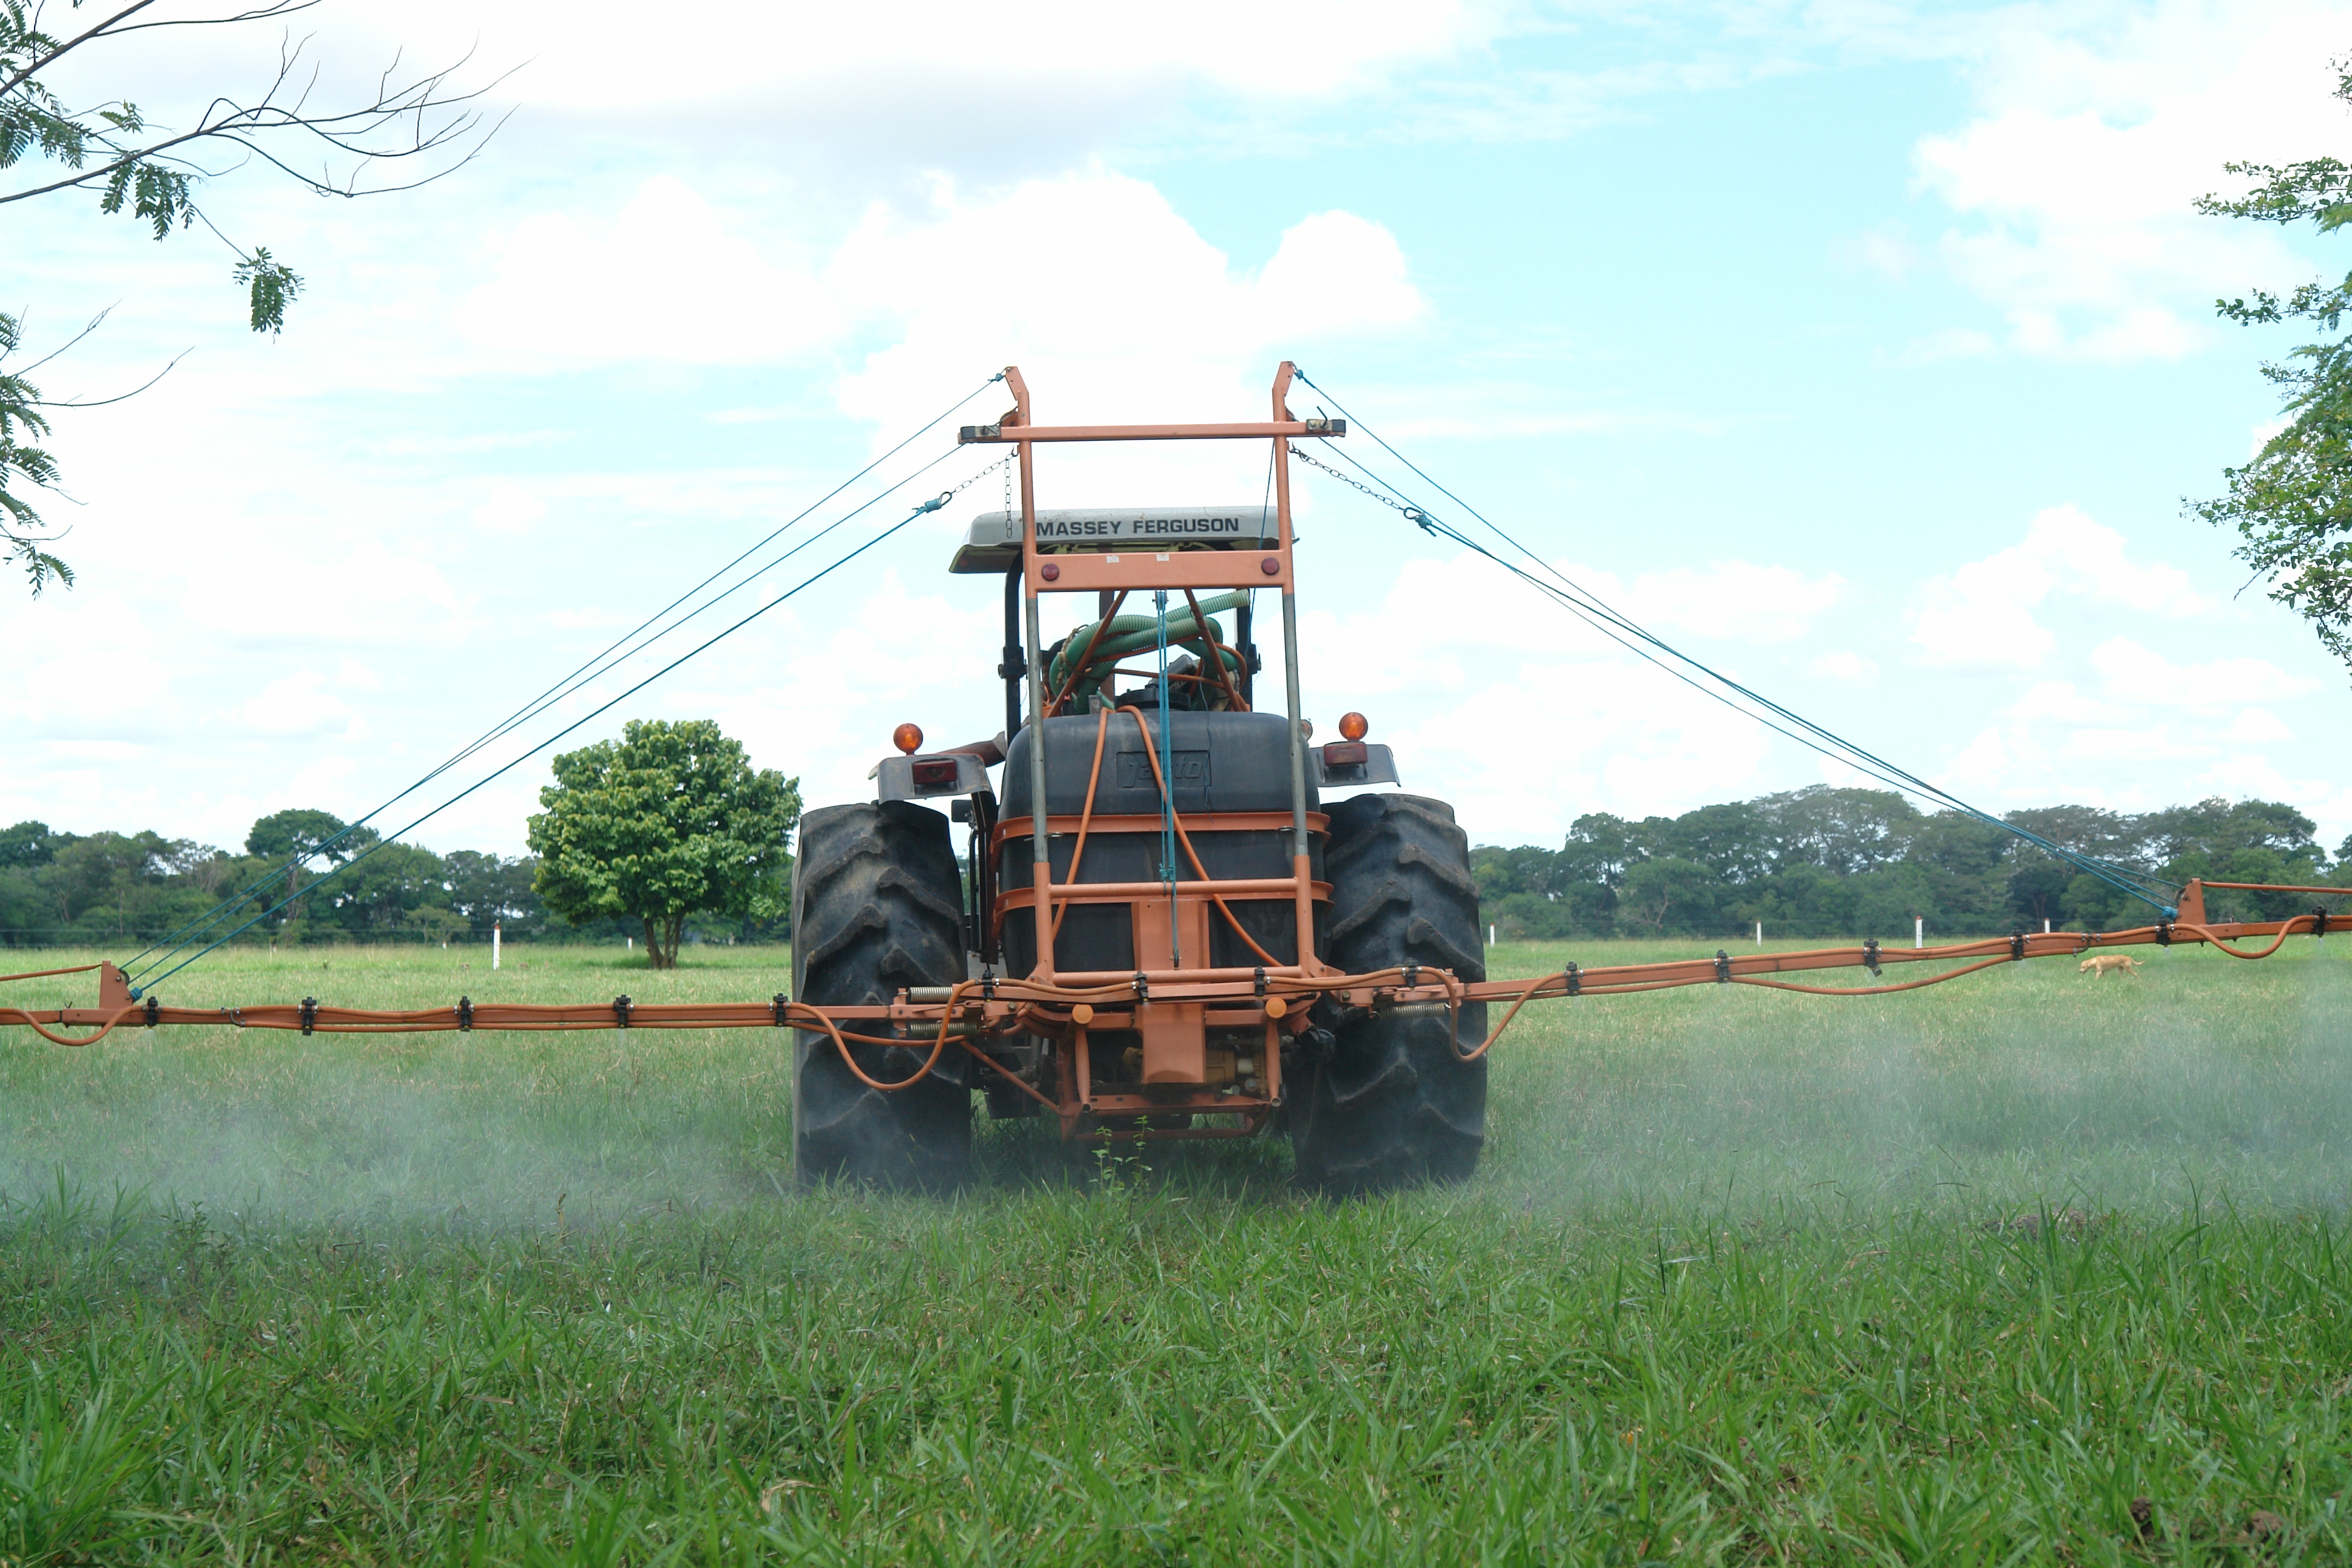
tractor, field, farm, vehicle, crop, agriculture, harvester, floors, agricultural machinery, grass family, fumigate